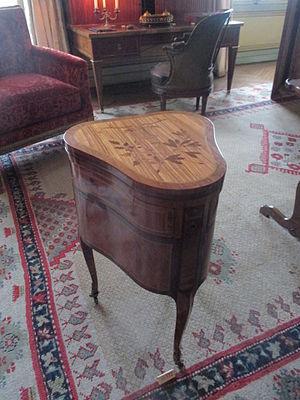
Table à toilette en forme de cœur (vers 1775), estampille de Charles Topino. Musée Nissim-de-Camondo (Paris).
Charles Topino est un ébéniste français.